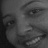
Emotion: happy